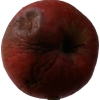
Label: Apple 17